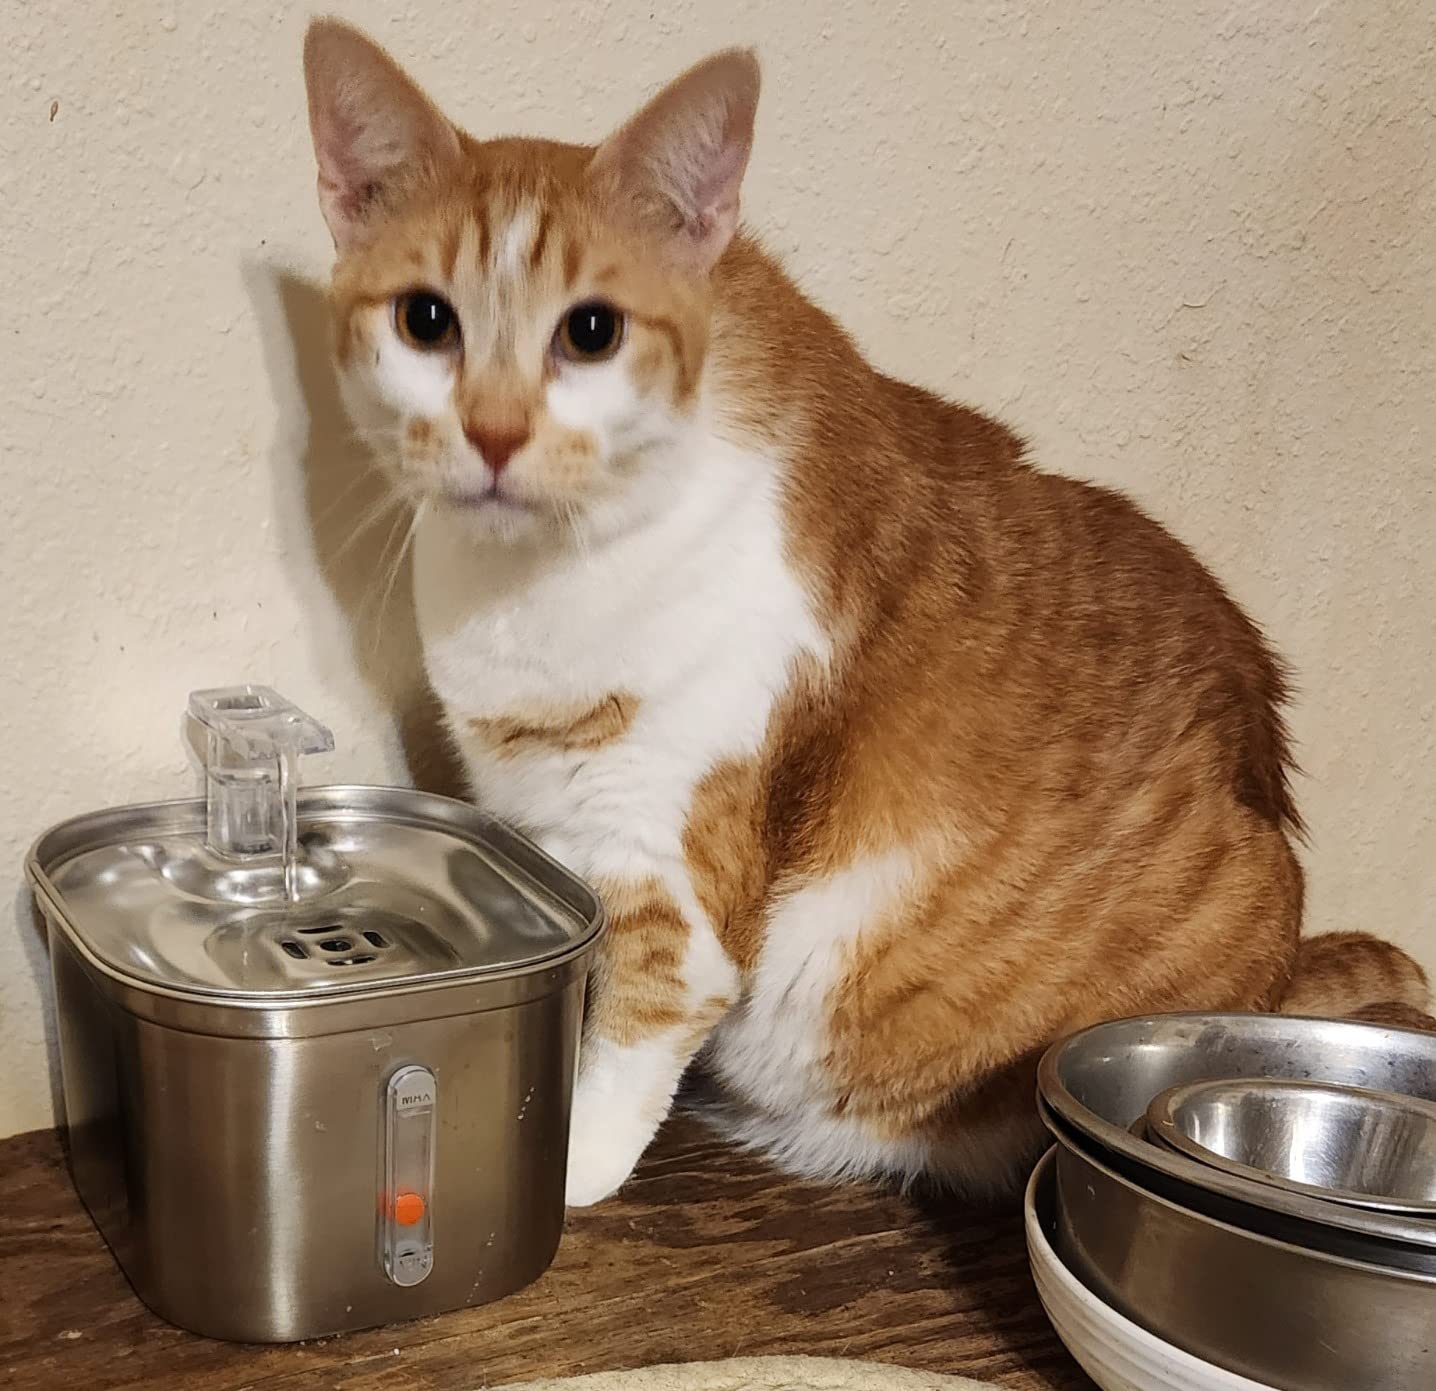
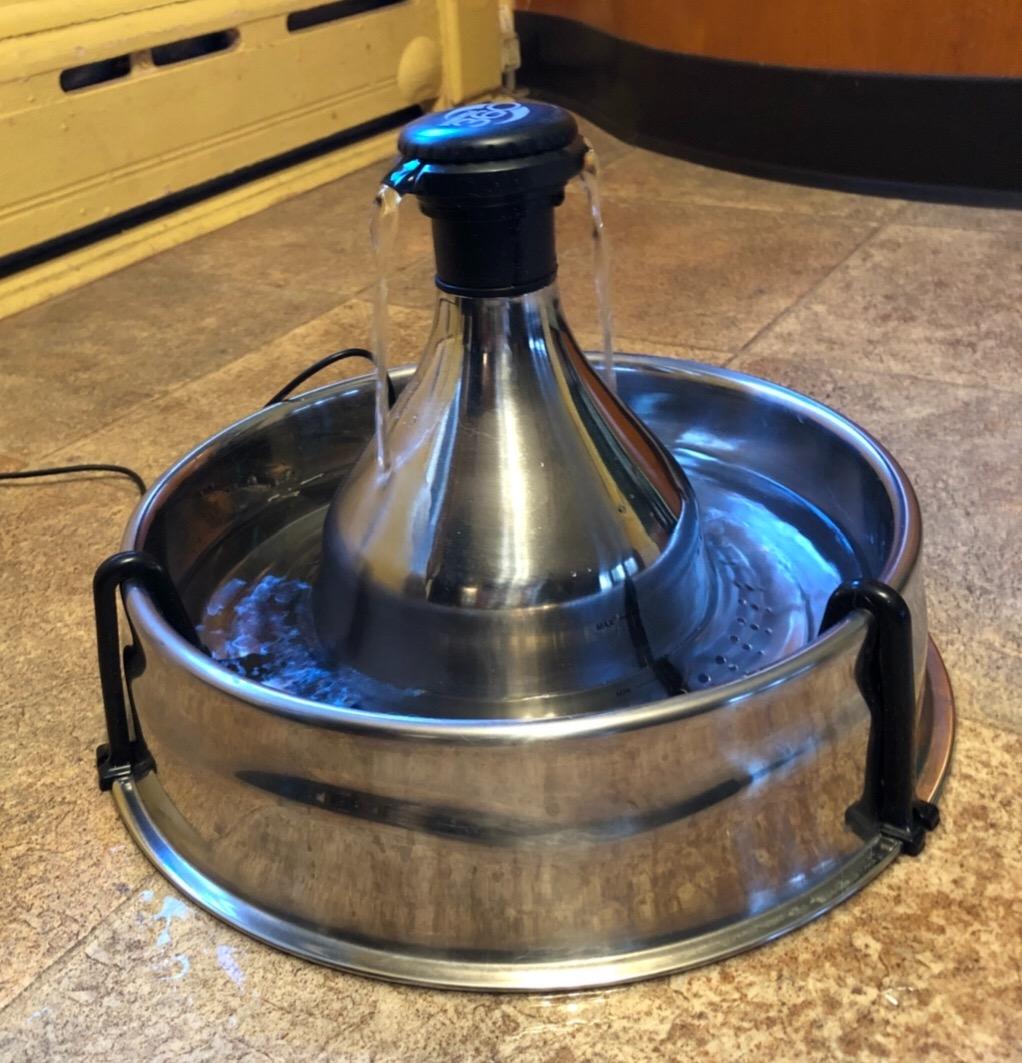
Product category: items_bowl
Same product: no